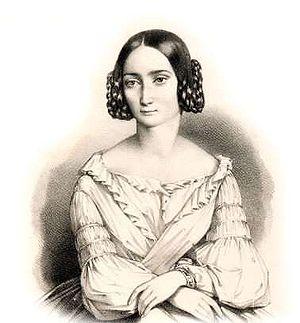
Rosine Stoltz, gravure du XIXe siècle. Has ""Leia"" hairstyle..."
Charles VI est un opéra en cinq actes et sept tableaux de Fromental Halévy, sur un livret de Germain et Casimir Delavigne créé à l'Académie royale de musique le 15 mars 1843. Dernier grand succès du compositeur à l'Opéra de Paris, l’œuvre ne s'est pas maintenue au répertoire et on ne compte qu'une production au XXᵉ siècle et une seule représentation au XXIᵉ siècle.
Rosine Stoltz, de son véritable nom Victoire Noël, née à Paris le 13 janvier 1815 et morte à Paris le 30 juillet 1903, est une célèbre cantatrice française de l'époque romantique.